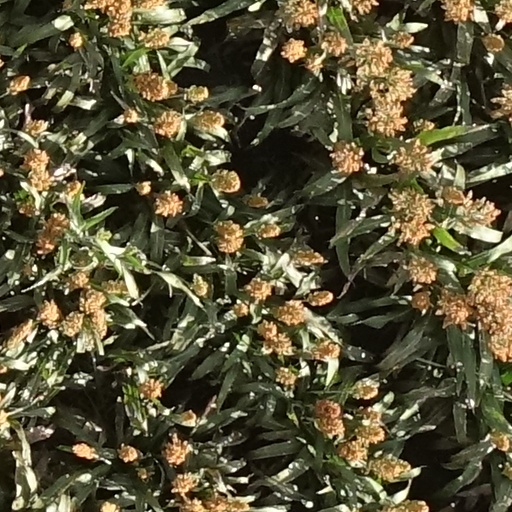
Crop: sorghum